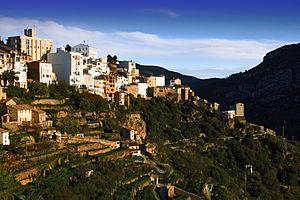
Lucena del Cid, en castillan et officiellement, est une commune d'Espagne de la province de Castellón dans la Communauté valencienne. Elle est située dans la comarque de l'Alcalatén et dans la zone à prédominance linguistique valencienne.